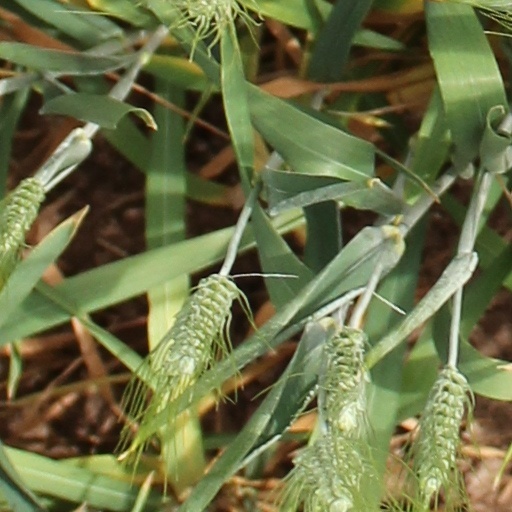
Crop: wheat